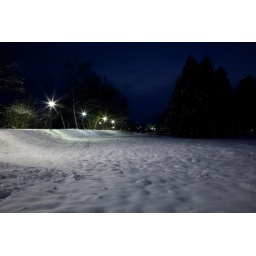
This was also in the park in my home town, obviously the blue hour had almost ended when I arrived.